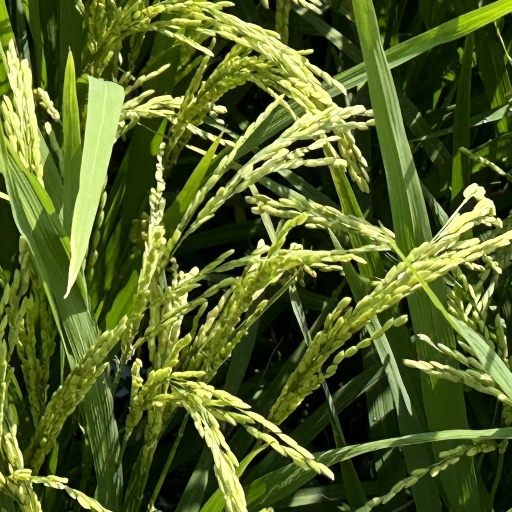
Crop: rice